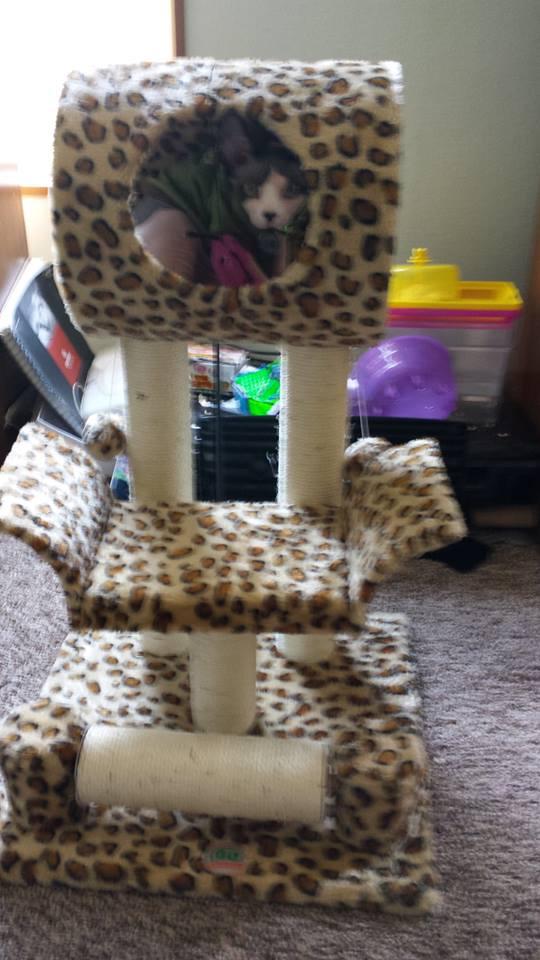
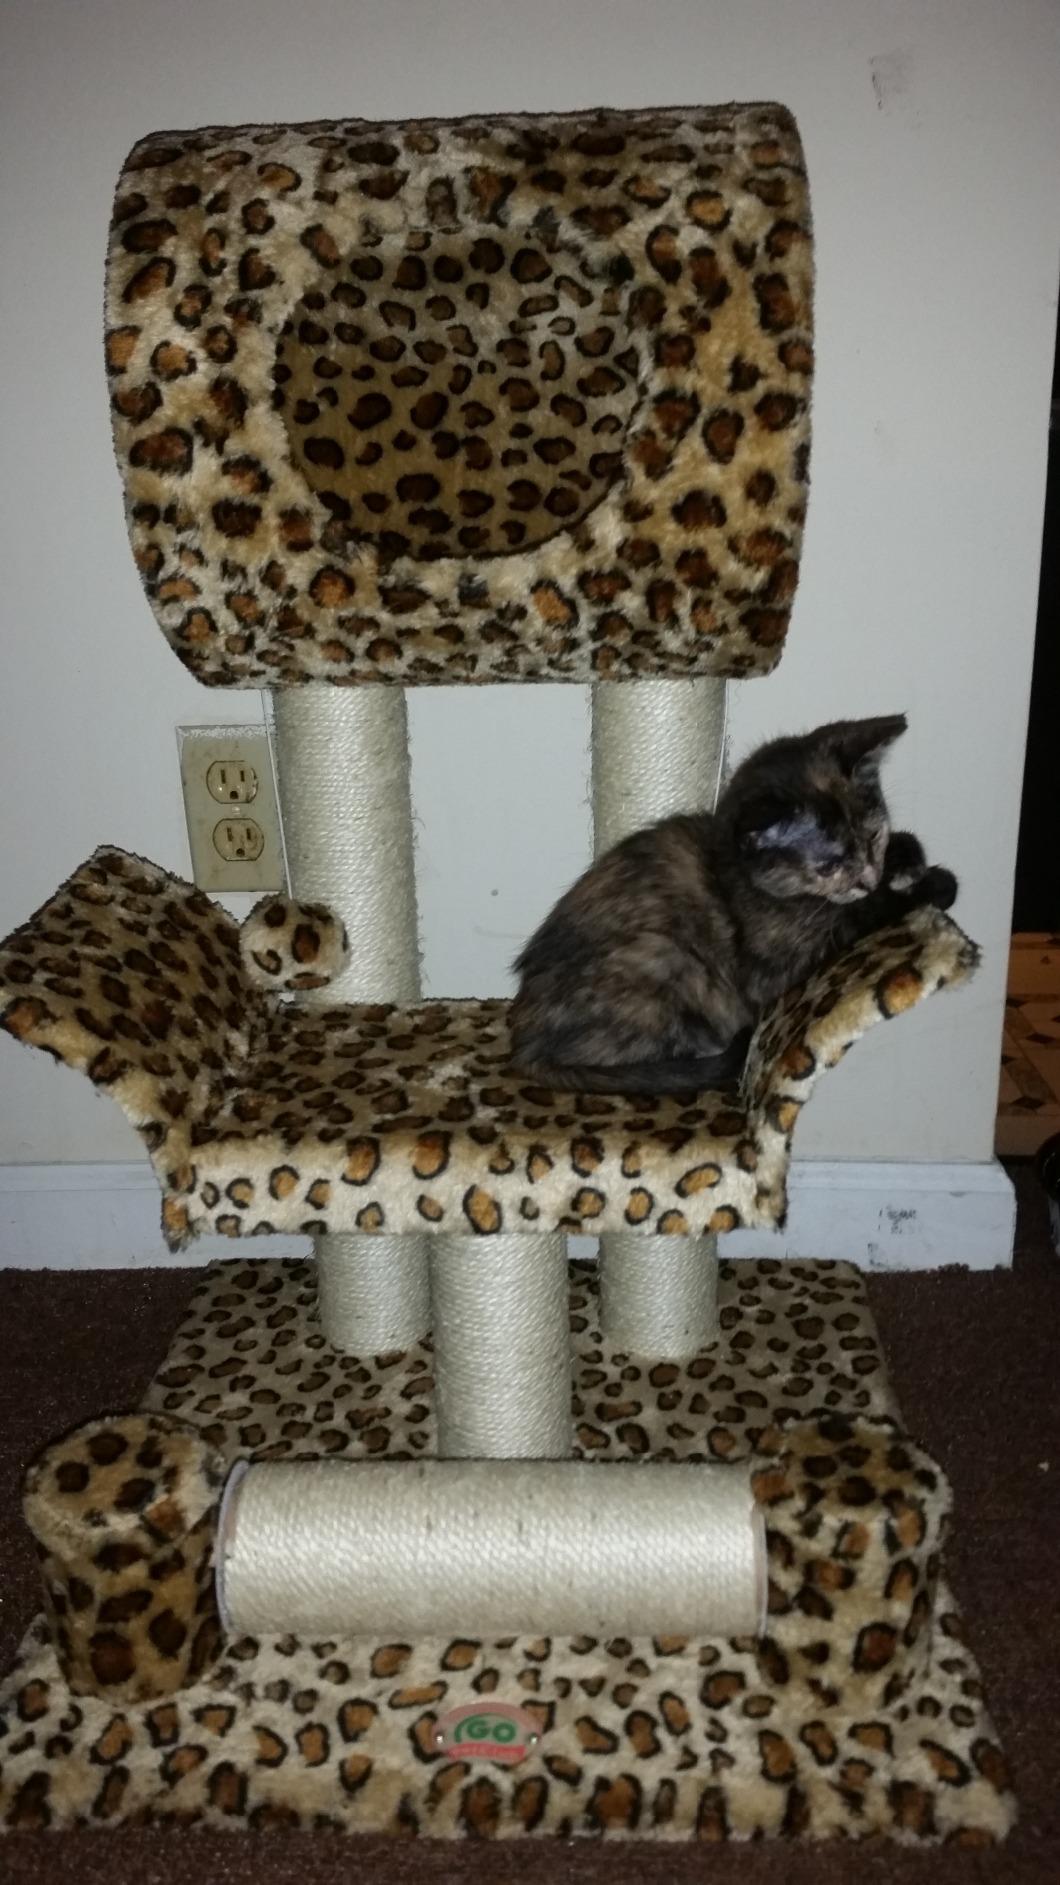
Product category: items_cat tree
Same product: yes